Nekopara

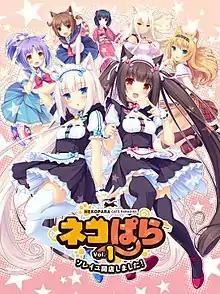
"Nekopara Vol. 1" cover art

, taglined Cats Paradise, is a series of adult visual novels developed by NEKO WORKs and published by Sekai Project. The first game in the series, "Nekopara Vol. 1", was released in December 2014, taking place in a world where humans live alongside catgirls. The series follows Kashou Minazuki and Shigure Minazuki, siblings who have a family of catgirls named Chocola, Vanilla, Azuki, Maple, Coconut, and Cinnamon. It is centered around work life at Kashou's pâtisserie and home life at Shigure's family house.